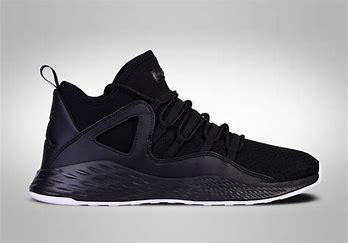
Brand: Jordan
Model: Formula 23